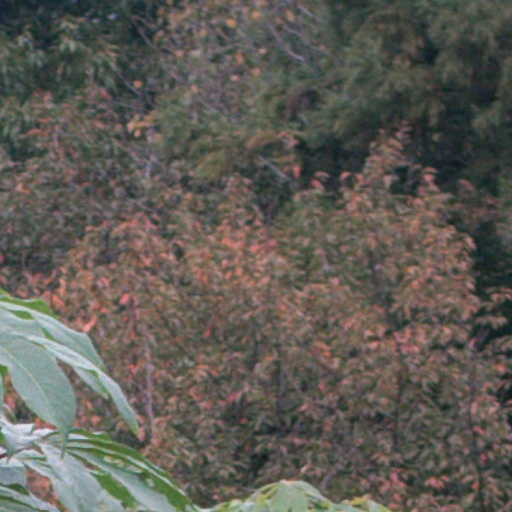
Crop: cassava